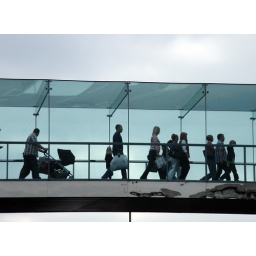
from John Lewis, Leicester to the car park over the ring road